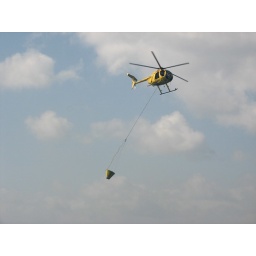
Helicopter, going in the ocean to get water to put the fire out :p